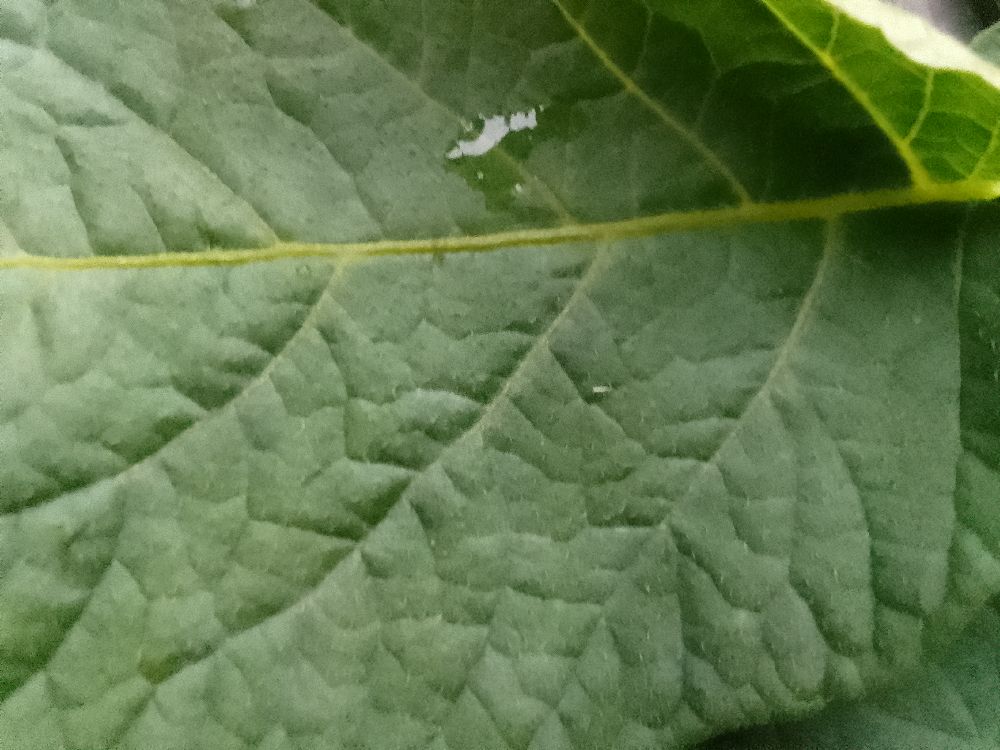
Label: Healthy